The Naughty Princess

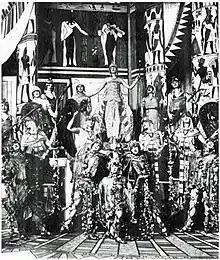
Egyptian tableau in Act II

In Paris, they all converge at the famous festivities at the "Bal des Quat'z' Arts", where the theme is "ancient Egypt", with spectacular costumes and tableaux. Ladislas meets an old flame, Chiquette, who has become the wife of the real Hippolyte Flaméche. Flamméche is much taken with Sophia, but Chiquette is concerned for Sophia's innocence and takes her under her protective wing. Ladislas has by now come to love Sophia, and for her own good gives a feigned display of drunkenness and violent protestations of love under the plea that this is the thoroughly Bohemian behaviour that she craves. King Michael is enjoying himself too much to pay any attention to an urgent message brought by a courier from his capital.